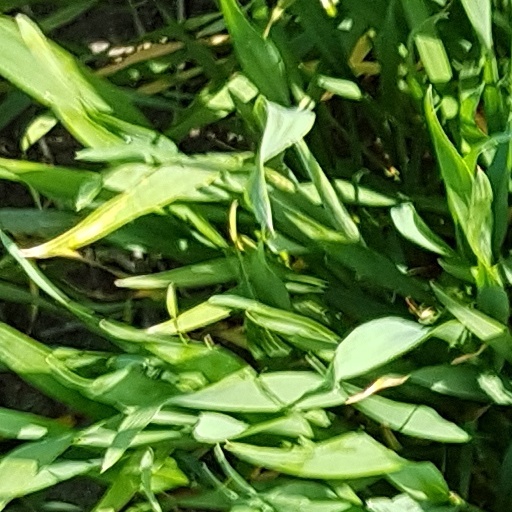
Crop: wheat